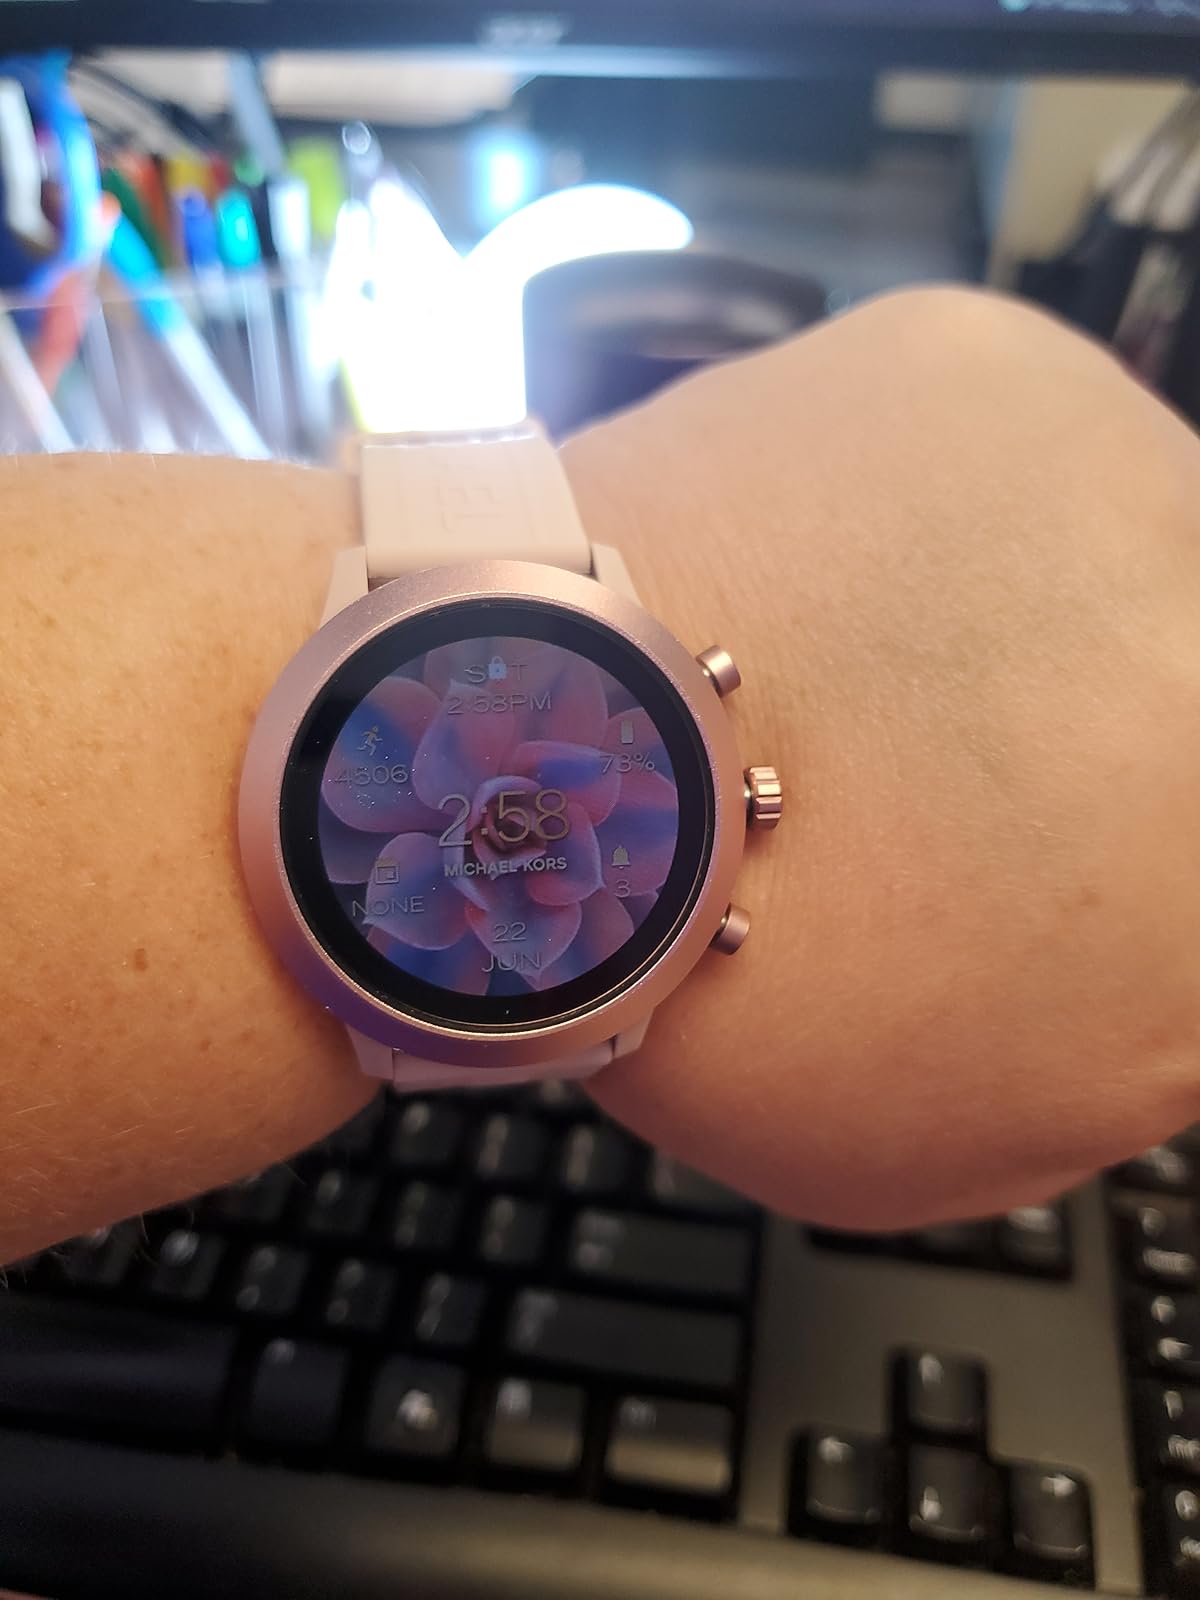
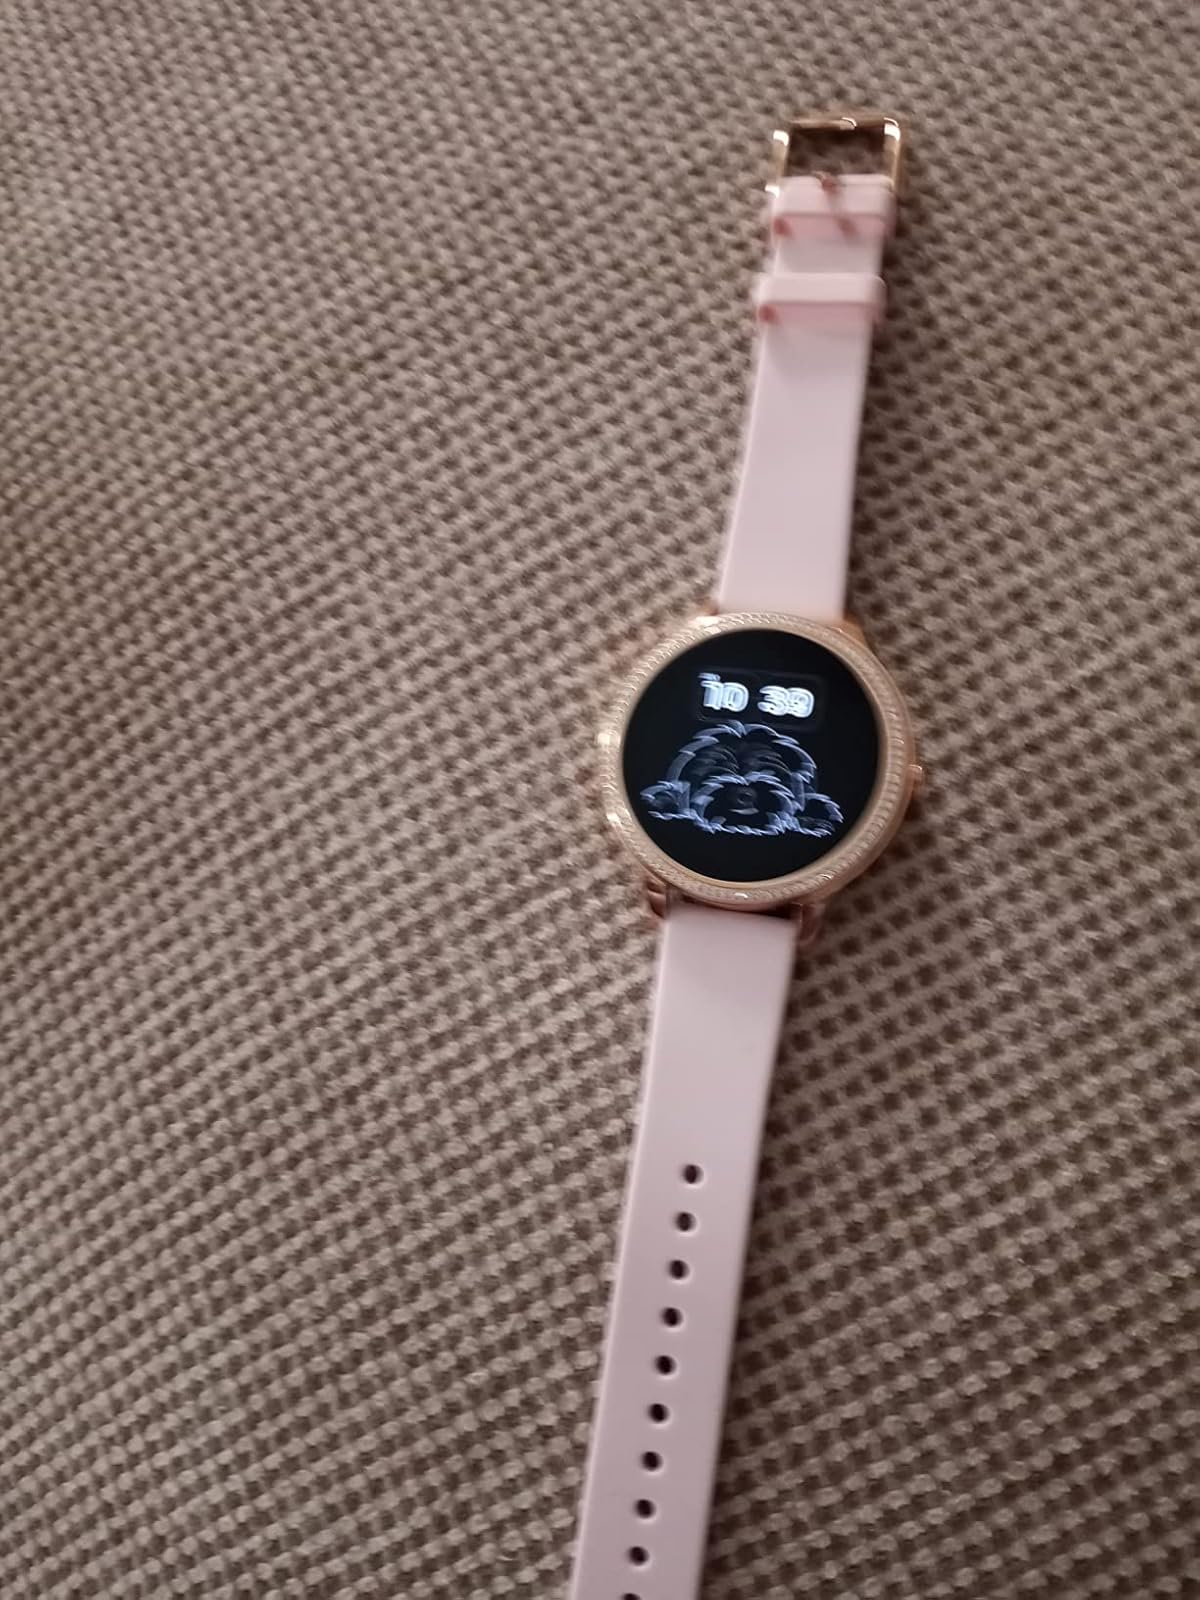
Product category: smartwatch
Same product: no